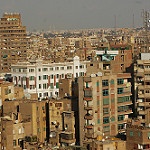
Label: buildings